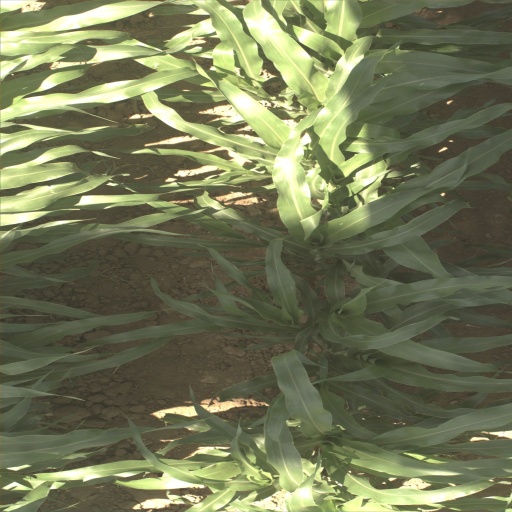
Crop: sorghum